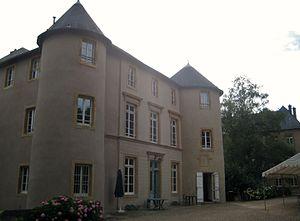
Moulins-lès-Metz est une commune française située dans le département de la Moselle.